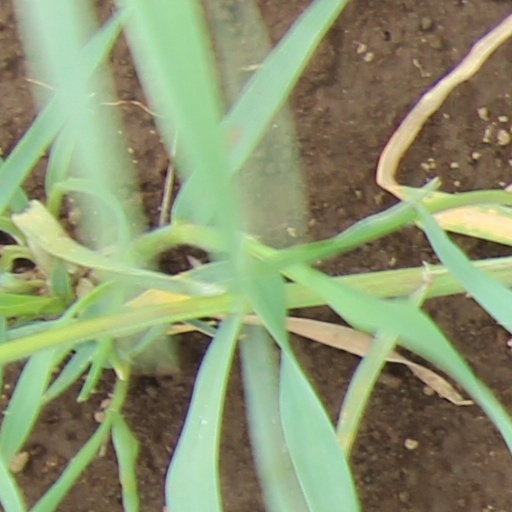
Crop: wheat